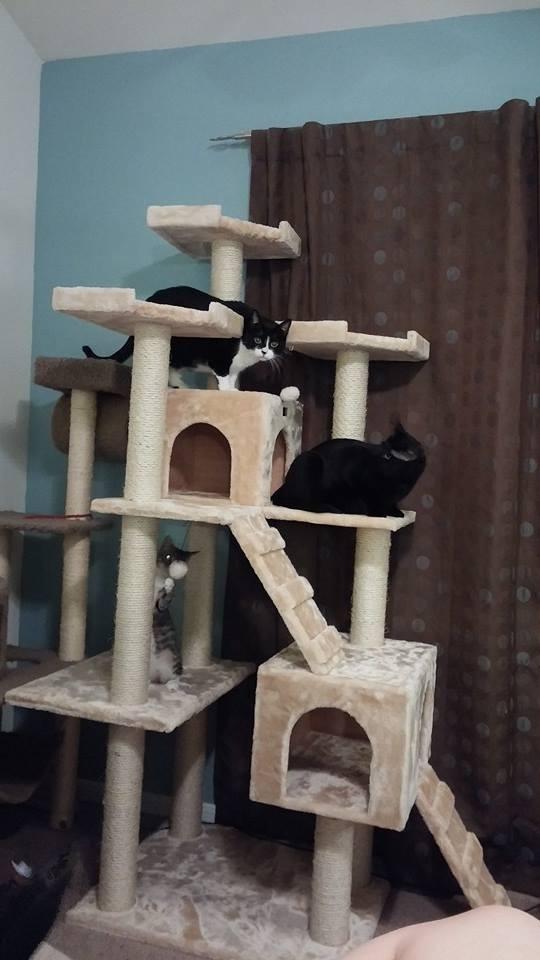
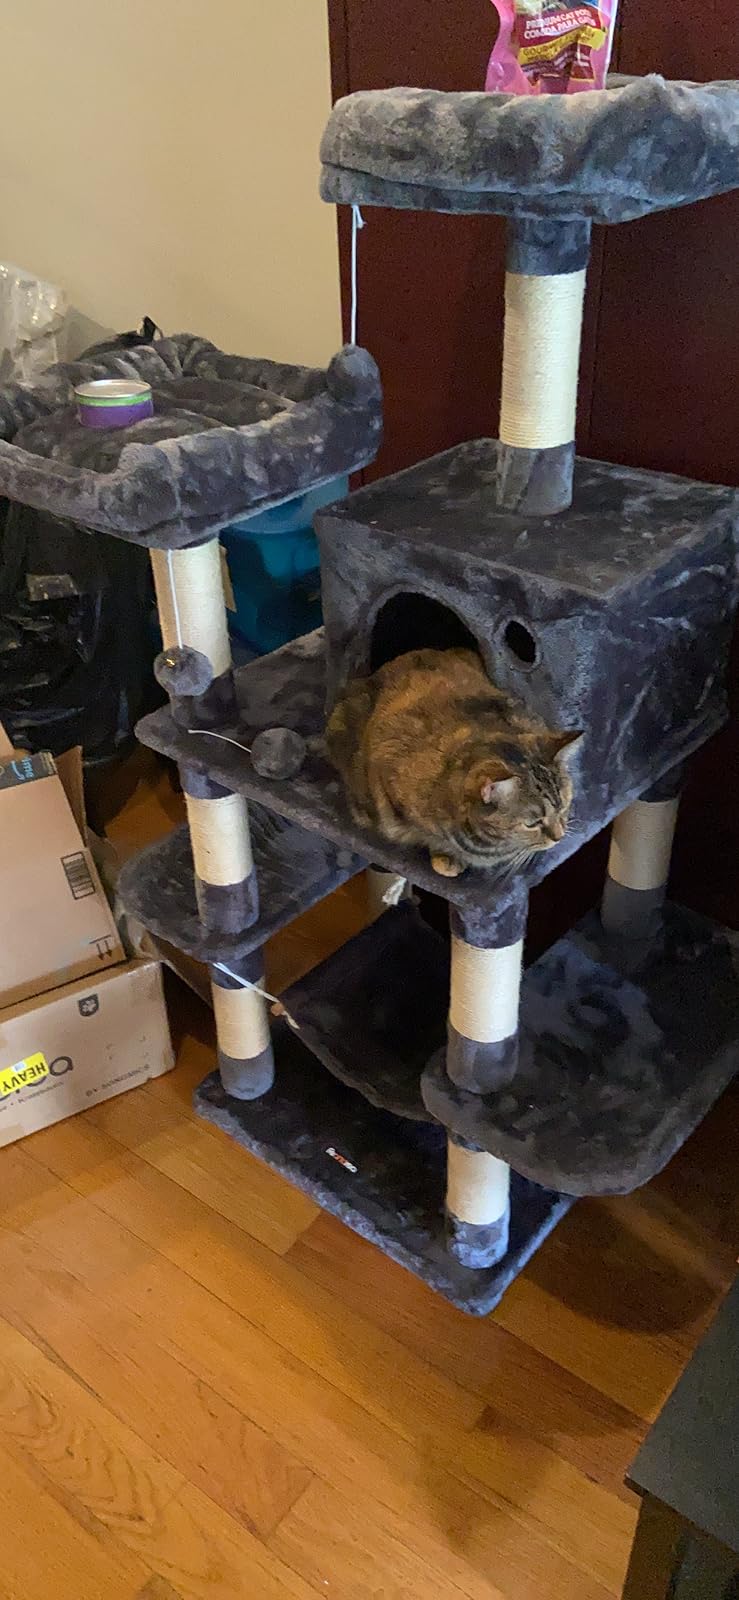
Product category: items_cat tree
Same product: no